Near-Earth object

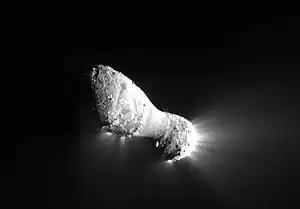
Nucleus of near-Earth comet 103P/Hartley as seen by NASA's "Deep Impact" probe

A near-Earth object (NEO) is any small Solar System body orbiting the Sun whose closest approach to the Sun (perihelion) is less than 1.3 times the Earth–Sun distance (astronomical unit, AU). This definition applies to the object's orbit around the Sun, rather than its current position, thus an object with such an orbit is considered an NEO even at times when it is far from making a close approach of Earth. If an NEO's orbit crosses the Earth's orbit, and the object is larger than across, it is considered a potentially hazardous object (PHO). Most known PHOs and NEOs are asteroids, but about a third of a percent are comets.